Mountain rescue

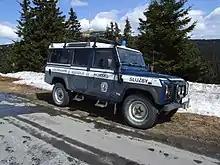
Car of "Horská služba" (Czech Republic)

The Mountain Rescue Service (Horská služba České republiky, HS ČR) of the Czech Republic provides nationwide mountain rescue operations and search and rescue operations in difficult terrains in close cooperations with the Air Rescue Service and Police of the Czech Republic. It is a part of the integrated rescue system in the Czech Republic and can be reached under the phone number 1210 (paid number) or under 112 - EU standard integrated emergency service.